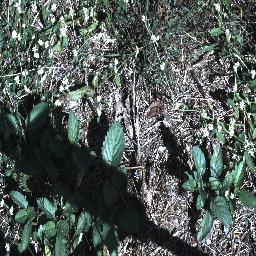
Label: snake_weed